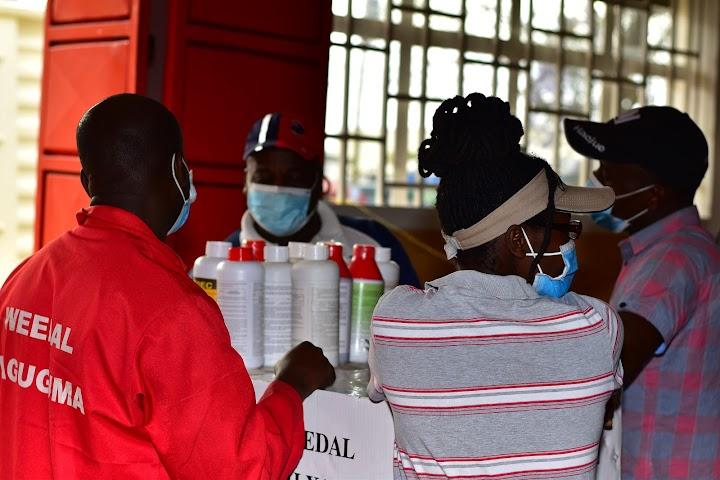
Hili ni duka la kilimo na mifugo. Kuna muuzaji ndani yake na wateja waliokuja kununua bidhaa. Kuna dawa ambazo wakulima wanakwenda kuzitumia katika mifugo yao, au wengine wanakwenda kuzipulizia shambani ili waweze kupata mazao mazuri.